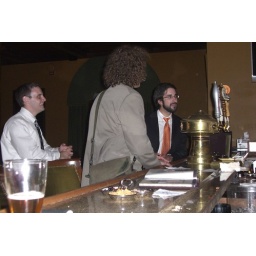
Not having the car bombs they wanted because the bar in the  Hotel Hershey is too fancy.